Α,β-Unsaturated carbonyl compound

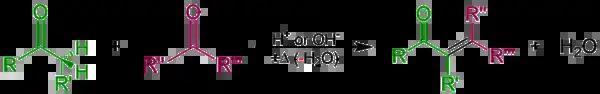
General reaction for an aldol condensation between two carbonyl compounds

The cyclic enones include cyclopropenone, cyclobutenone, cyclopentenone, cyclohexenone, and cycloheptenone.